Urban planning in Australia

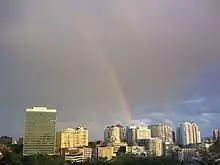
Public housing (left) and apartments in Sydney.

Australia's long period of post war economic growth resulted in Federal and State governments developing metropolitan plans in an attempt to address some of the negative aspects associated with urban growth. Typically, many capital cities engaged in creating metropolitan wide spatial plans to guide development over long periods of up to 20 years or more. Particular focus was given to land release on the Rural-urban fringe, establishing a hierarchy of urban centres, the construction of new public housing estates and a preference towards building car based infrastructure (such as new highways, etc.). Examples include the Sydney County of Cumberland Plan of 1948 (regarded as the first metropolitan plan for Sydney) and the Sydney Region Outline Plan of 1968.